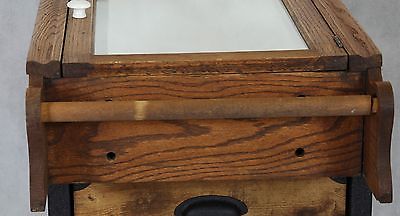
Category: cabinet